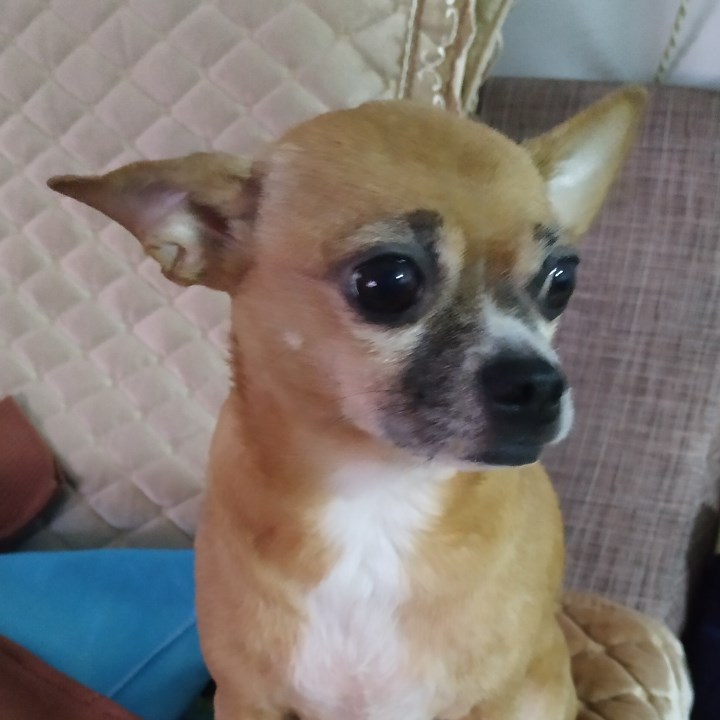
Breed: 420-n000124-Chihuahua